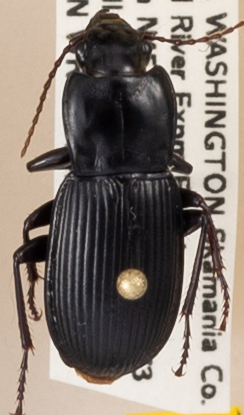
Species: Pterostichus herculaneus
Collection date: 2018-08-28
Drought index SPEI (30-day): -1.28
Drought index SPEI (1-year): -0.39
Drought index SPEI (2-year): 0.54